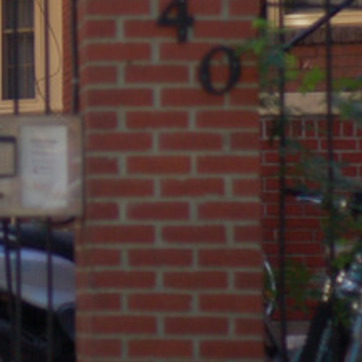
Material: brick